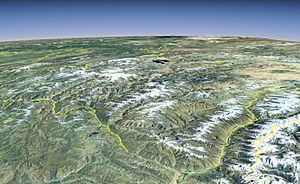
Le Pamir.